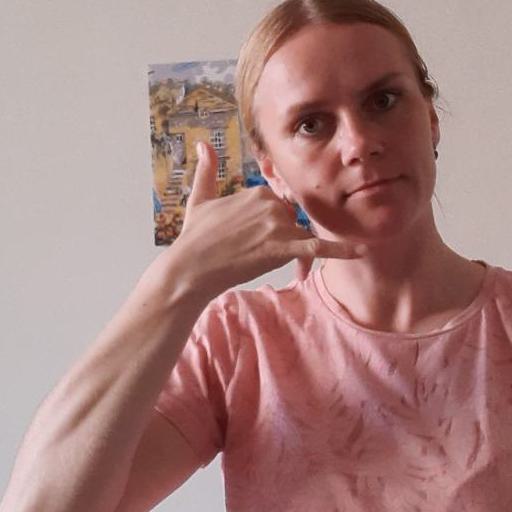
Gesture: call